List of scientific publications by Albert Einstein

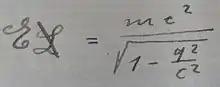
Einstein's mass–energy equation in a 1912 manuscript. He originally used formula_8 to represent energy instead of formula_1, and formula_10 instead of formula_7 for the speed of light.

The following chronology of Einstein's scientific discoveries provides a context for the publications listed below, and clarifies the major themes running through his work. Einstein's scientific career can be broadly divided into two periods. During the first period (from 1901 to 1933), Einstein published mainly in German-language journals, notably the "Annalen der Physik", and, after becoming a professional physicist, worked at various German-speaking institutions in Europe, including the Prussian Academy of Sciences in Berlin. Following his permanent relocation to the United States in 1933, Einstein spent most of his time at the Institute for Advanced Study in Princeton, New Jersey, where he remained till his death in 1955. During his second period, Einstein submitted his papers in English to North American journals, such as the "Physical Review". Einstein first gained fame among physicists for the papers he submitted in 1905, his "annus mirabilis" or miraculous year in physics. His epochal contributions during this phase of his career stemmed from a single problem, the fluctuations of a delicately suspended mirror inside a radiation cavity. It led him to examine the nature of light, the statistical mechanics of fluctuations, and the electrodynamics of moving bodies.